Global Innovation Index

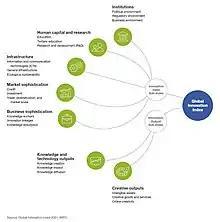
Framework showing the elements of the index

The Global Innovation Index is an annual ranking of countries by their capacity for and success in innovation, published by the World Intellectual Property Organization (WIPO). It was started in 2007 by INSEAD and "World Business", a British magazine. Until 2021, it was published by WIPO in partnership with Cornell University, INSEAD, and other organisations and institutions. It is based on both subjective and objective data derived from several sources, including the International Telecommunication Union, the World Bank, and the World Economic Forum.